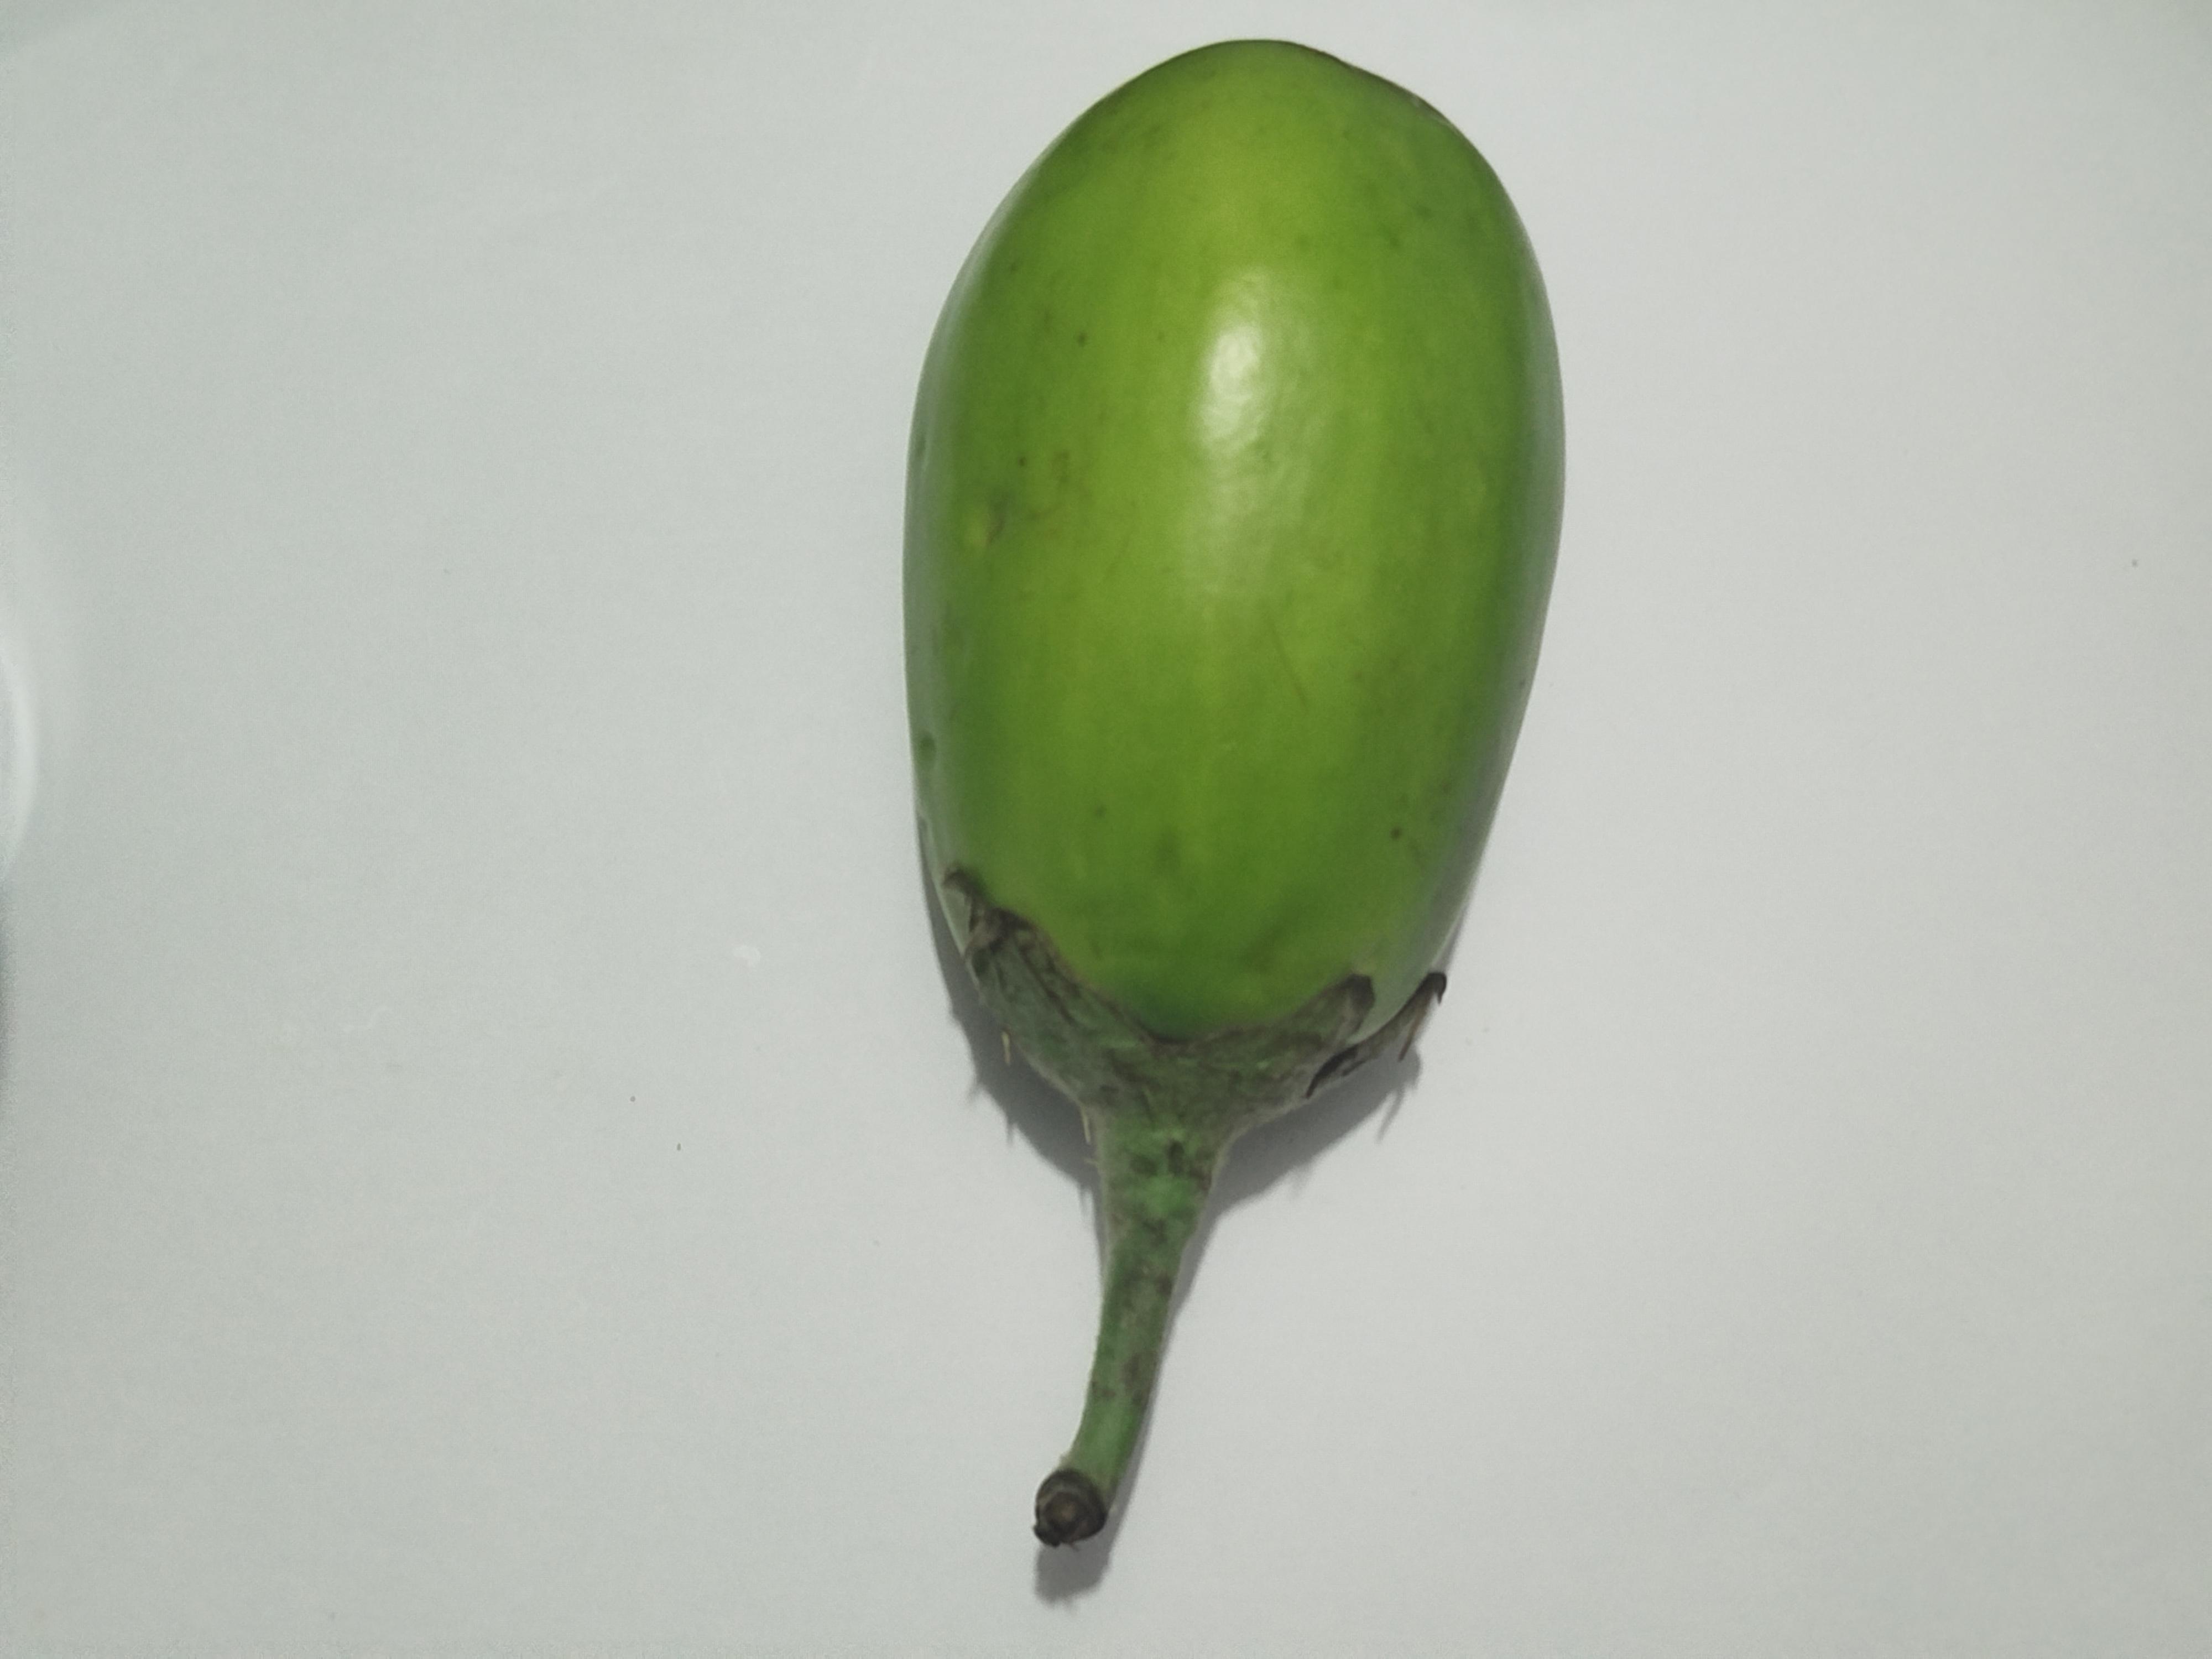
Label: Brinjal